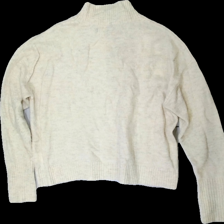
View: back
Type: Sweater
Category: Ladies
Brand: Bikbok
Colors: Beige
Material: 64% nylon 36% acrylic
Cut: Regular, Turtle neck
Size: M
Season: All
Price range: <50
Recommended usage: Export